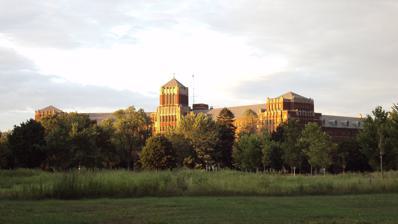
Building: St. Mary's Academy Historic District (Monroe, Michigan)
Country: United States of America
Year built: 1916
United States historic place St. Mary's Academy Historic District U.S. National Register of Historic Places U.S. Historic district Location 610 W. Elm Ave., Monroe, Michigan Coordinates 41°55′15″N 83°23′18″W / 41.92083°N 83.38833°W / 41.92083; -83.38833 Area 69 acres (28 ha) Built 1916 ( 1916 ) Architect D.A. Bohlen & Son Architectural style Art Deco, Tudor Revival, Tudor Gothic MPS City of Monroe MRA NRHP reference No. 82005047 Added to NRHP June 12, 2019 The St. Mary's Academy Historic District is a religious building complex located at 610 W. Elm Avenue in Monroe, Michigan . It was listed on the National Register of Historic Places in 2019. History In 1845, Sisters Theresa Renauld, Theresa Maxis and Ann Shaaf moved to Monroe to found the Sisters, Servants of the Immaculate Heart of Mary . In 1846, the opened St. Mary Academy as a boarding school for girls, then located at the corner of Monroe and Elm. At first, the school grew slowly, but the pace quickened in the 1870s, prompting the construction of a new building in 1881. By 1904, a second building was needed; this was constructed at the current site of St. Mary Catholic Central High School . This building was destroyed by fire in 1929. A third building, the present one, was constructed in 1932 on the site of the SSIHM Motherhouse. In 1945, an all-boys school, Monroe Catholic Central, was established at the previous site of the St. Mary Academy. By the 1970s, however, both St. Mary Academy and Monroe Catholic Central were faced with declining enrollment. In 1986, the two schools merged, moving into the Monroe Catholic Central facility to form St. Mary Catholic Central High School. The former St. Mary Academy building was vacated. Description The St. Mary Academy building was designed by the Indianapolis architectural firm of D.A. Bohlen & Son . The building is Gothic in style, made of soft-tone variegated brick with stone trim. It consists of a central tower with five-story wings radiating outward. References